Jan Cina

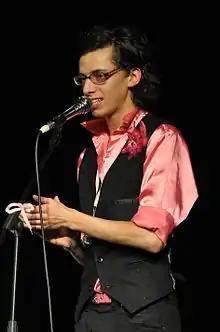
Cina performing in 2009.

Jan Cina (born 20 March 1988) is a Czech actor and singer of Romani descent. He has an acclaimed career as a dancer, actor and vocalist in the Czech Republic.